Black-tailed tityra

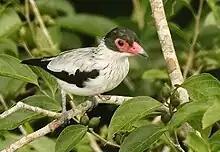
Sacha Lodge - Ecuador

The black-tailed tityra (Tityra cayana) is a medium-sized passerine bird of tropical South America. The tityras have been placed in the cotinga or the tyrant flycatcher families (Cotingidae and Tyrannidae) by various authors. But the weight of evidence strongly suggest they and their closest relatives are better separated as Tityridae; the AOU for example advocates this separation.